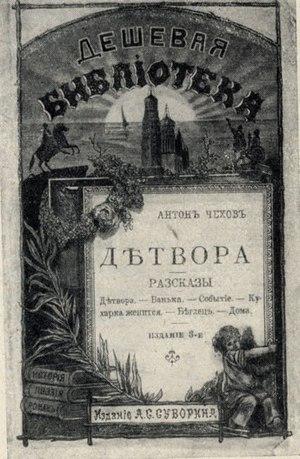
La Petite Classe est une nouvelle d’Anton Tchekhov, publiée en 1886.